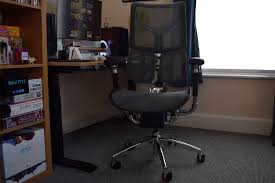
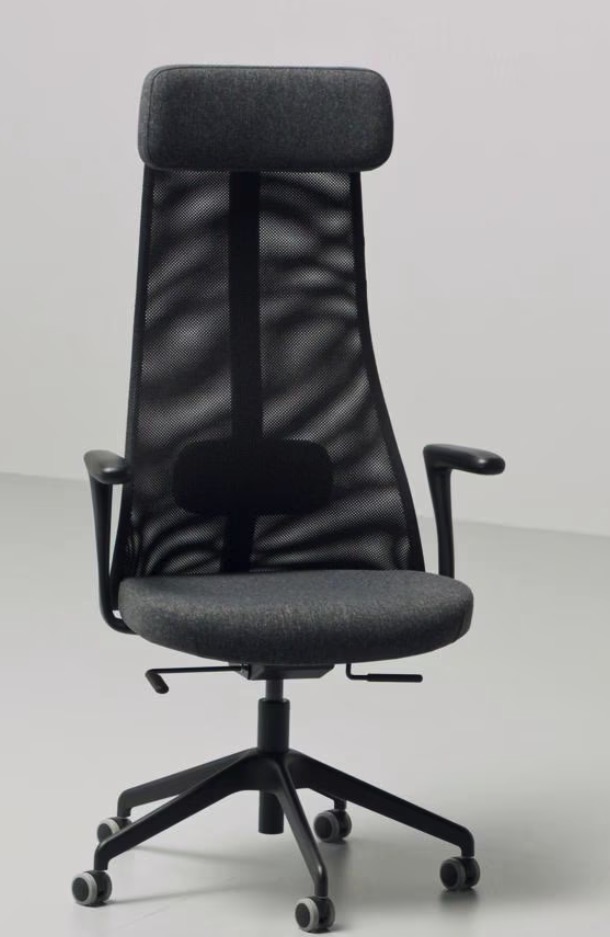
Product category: items_chair
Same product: no